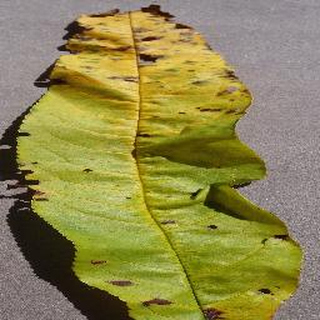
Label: peach_bacterial_spot